Renmin University of China, School of Business

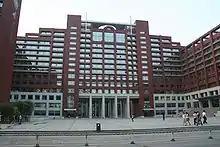
Renmin University of China Mingde Building

In 2009, RBS launched IMBA program. The IMBA program requires students to finish 47 credits, a practice report, and a thesis. Students who complete all requirements will be awarded an MBA degree by RUC.